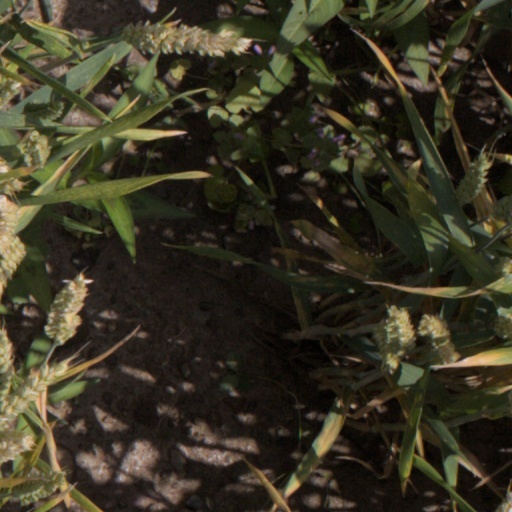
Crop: wheat